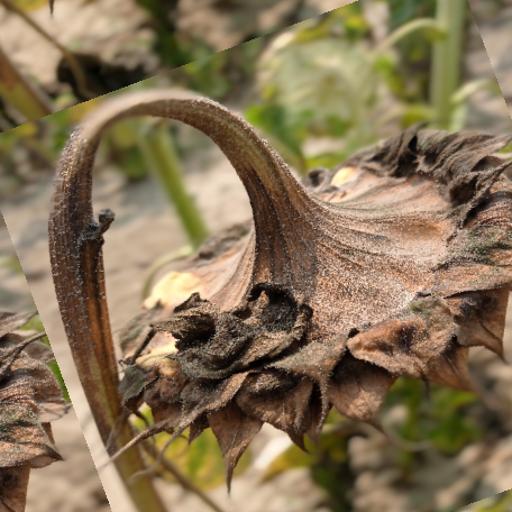
Label: Gray_mold